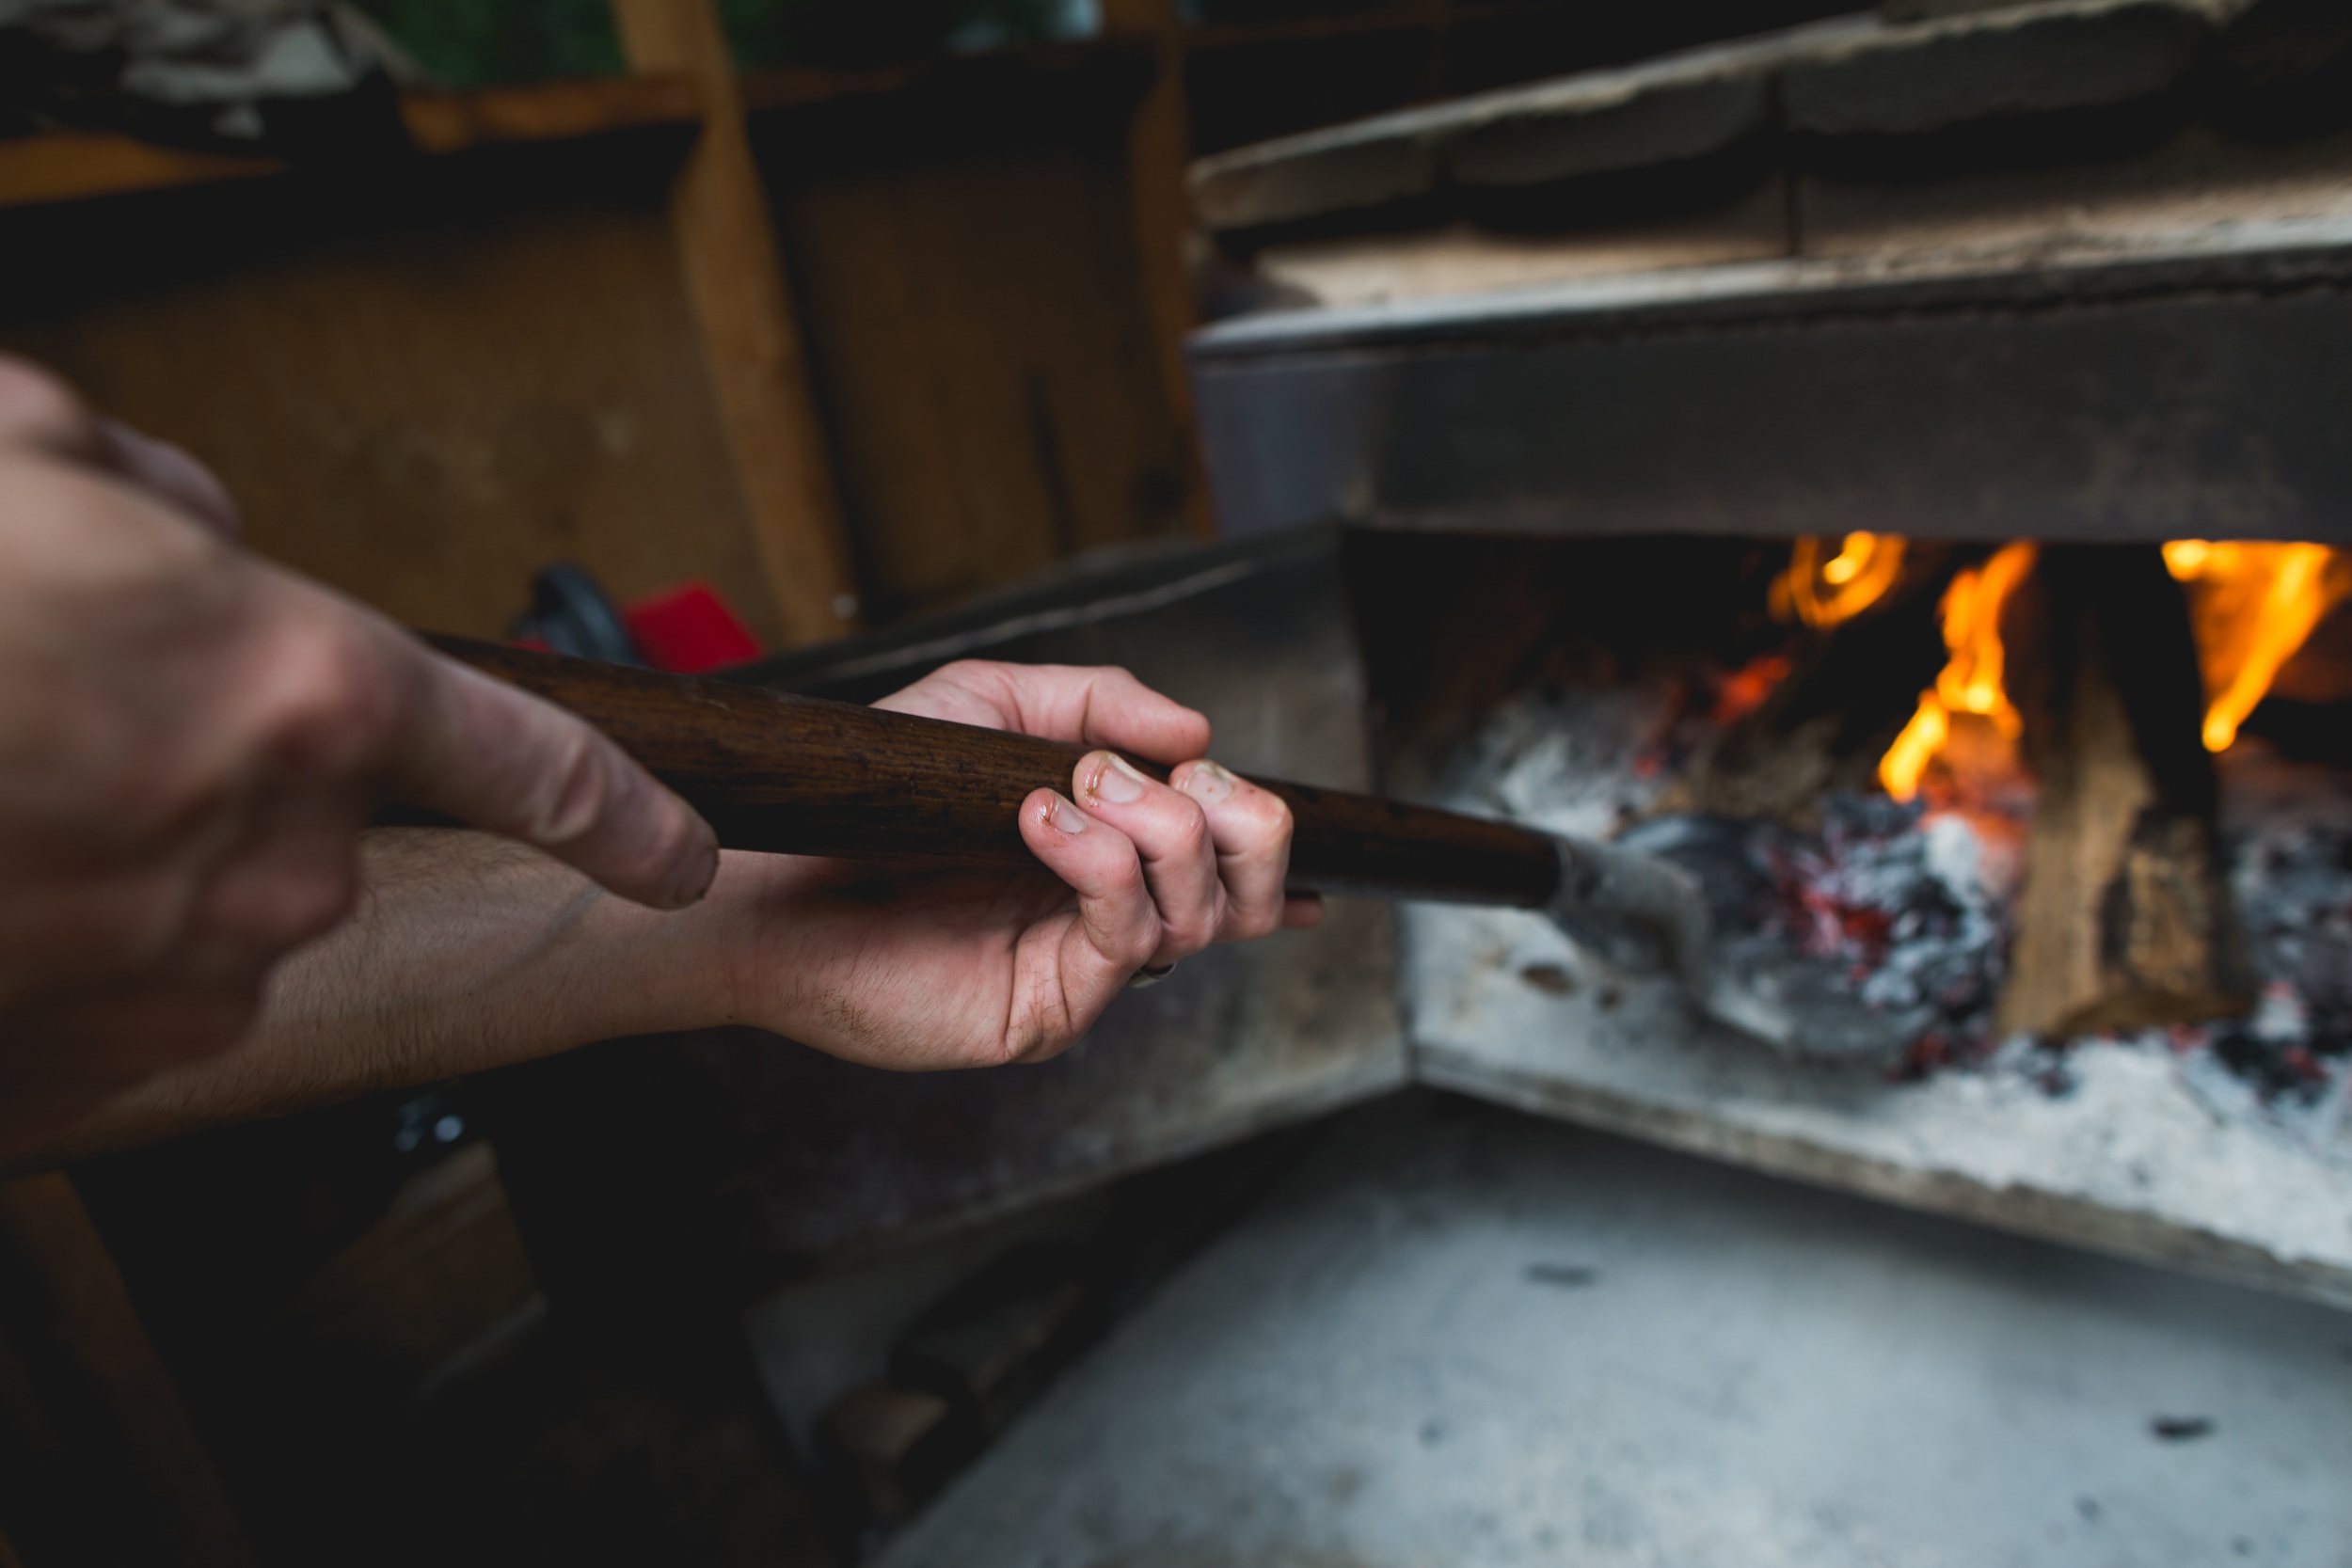
person, forge, blacksmith